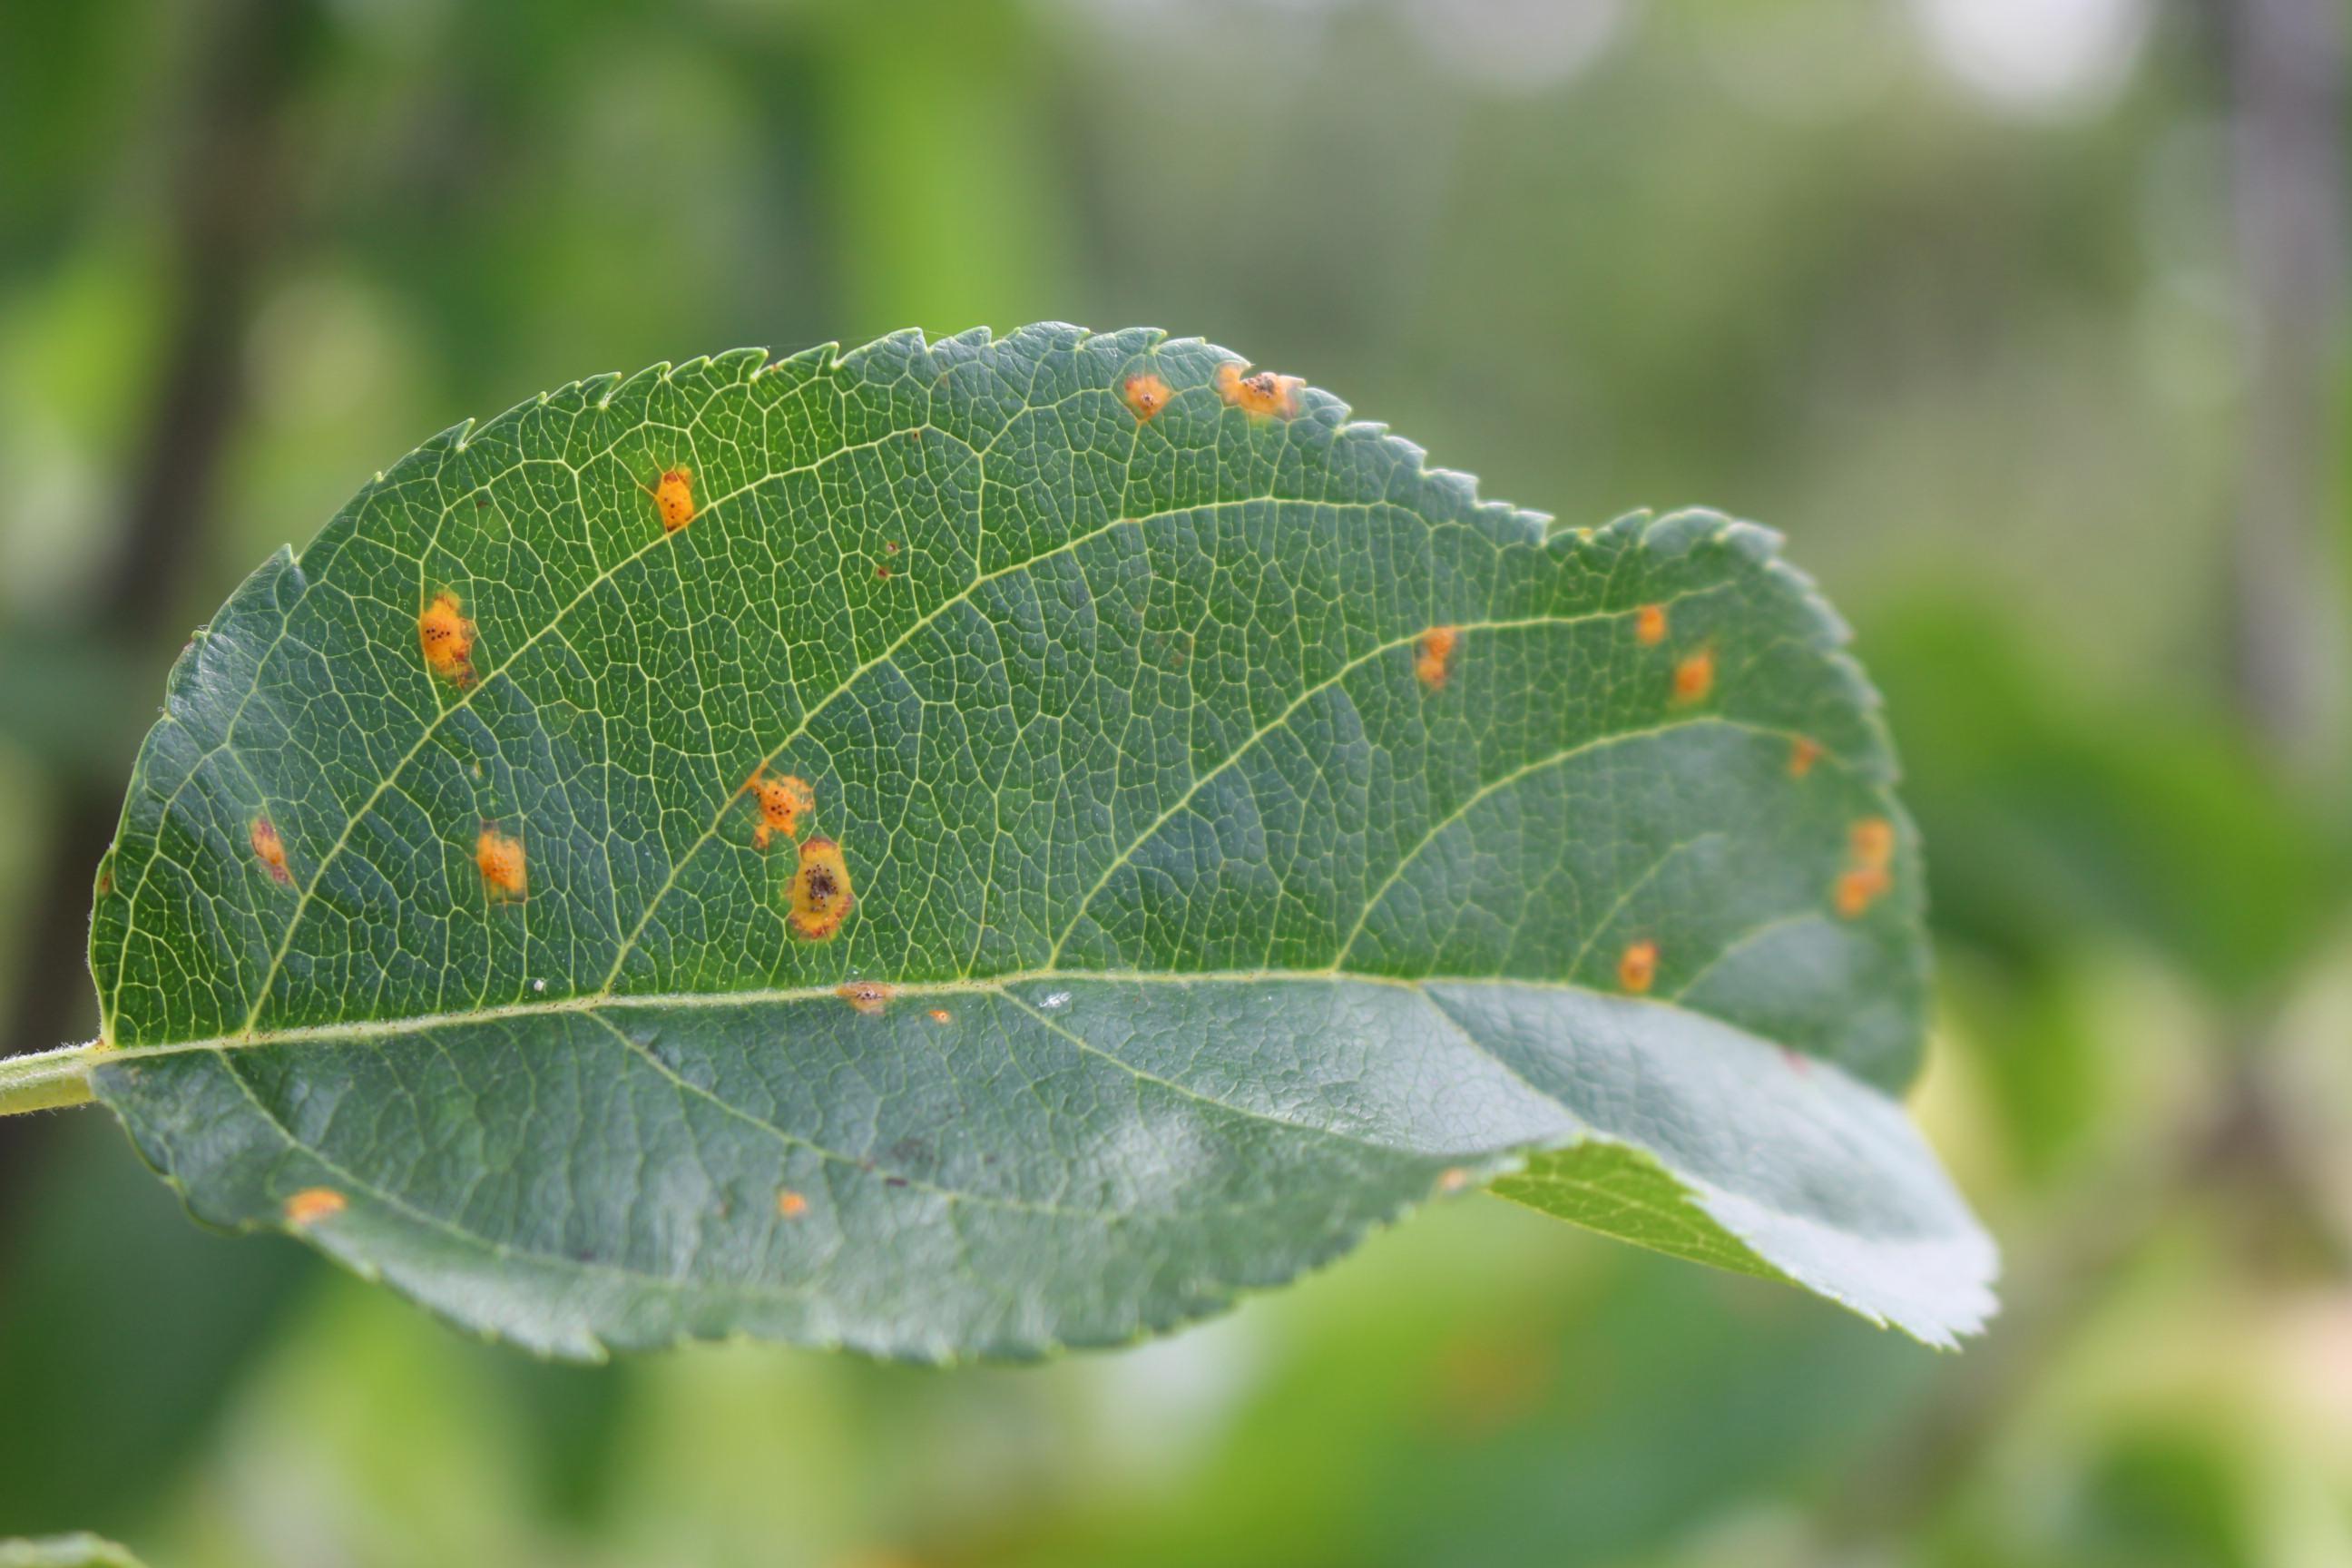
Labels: rust